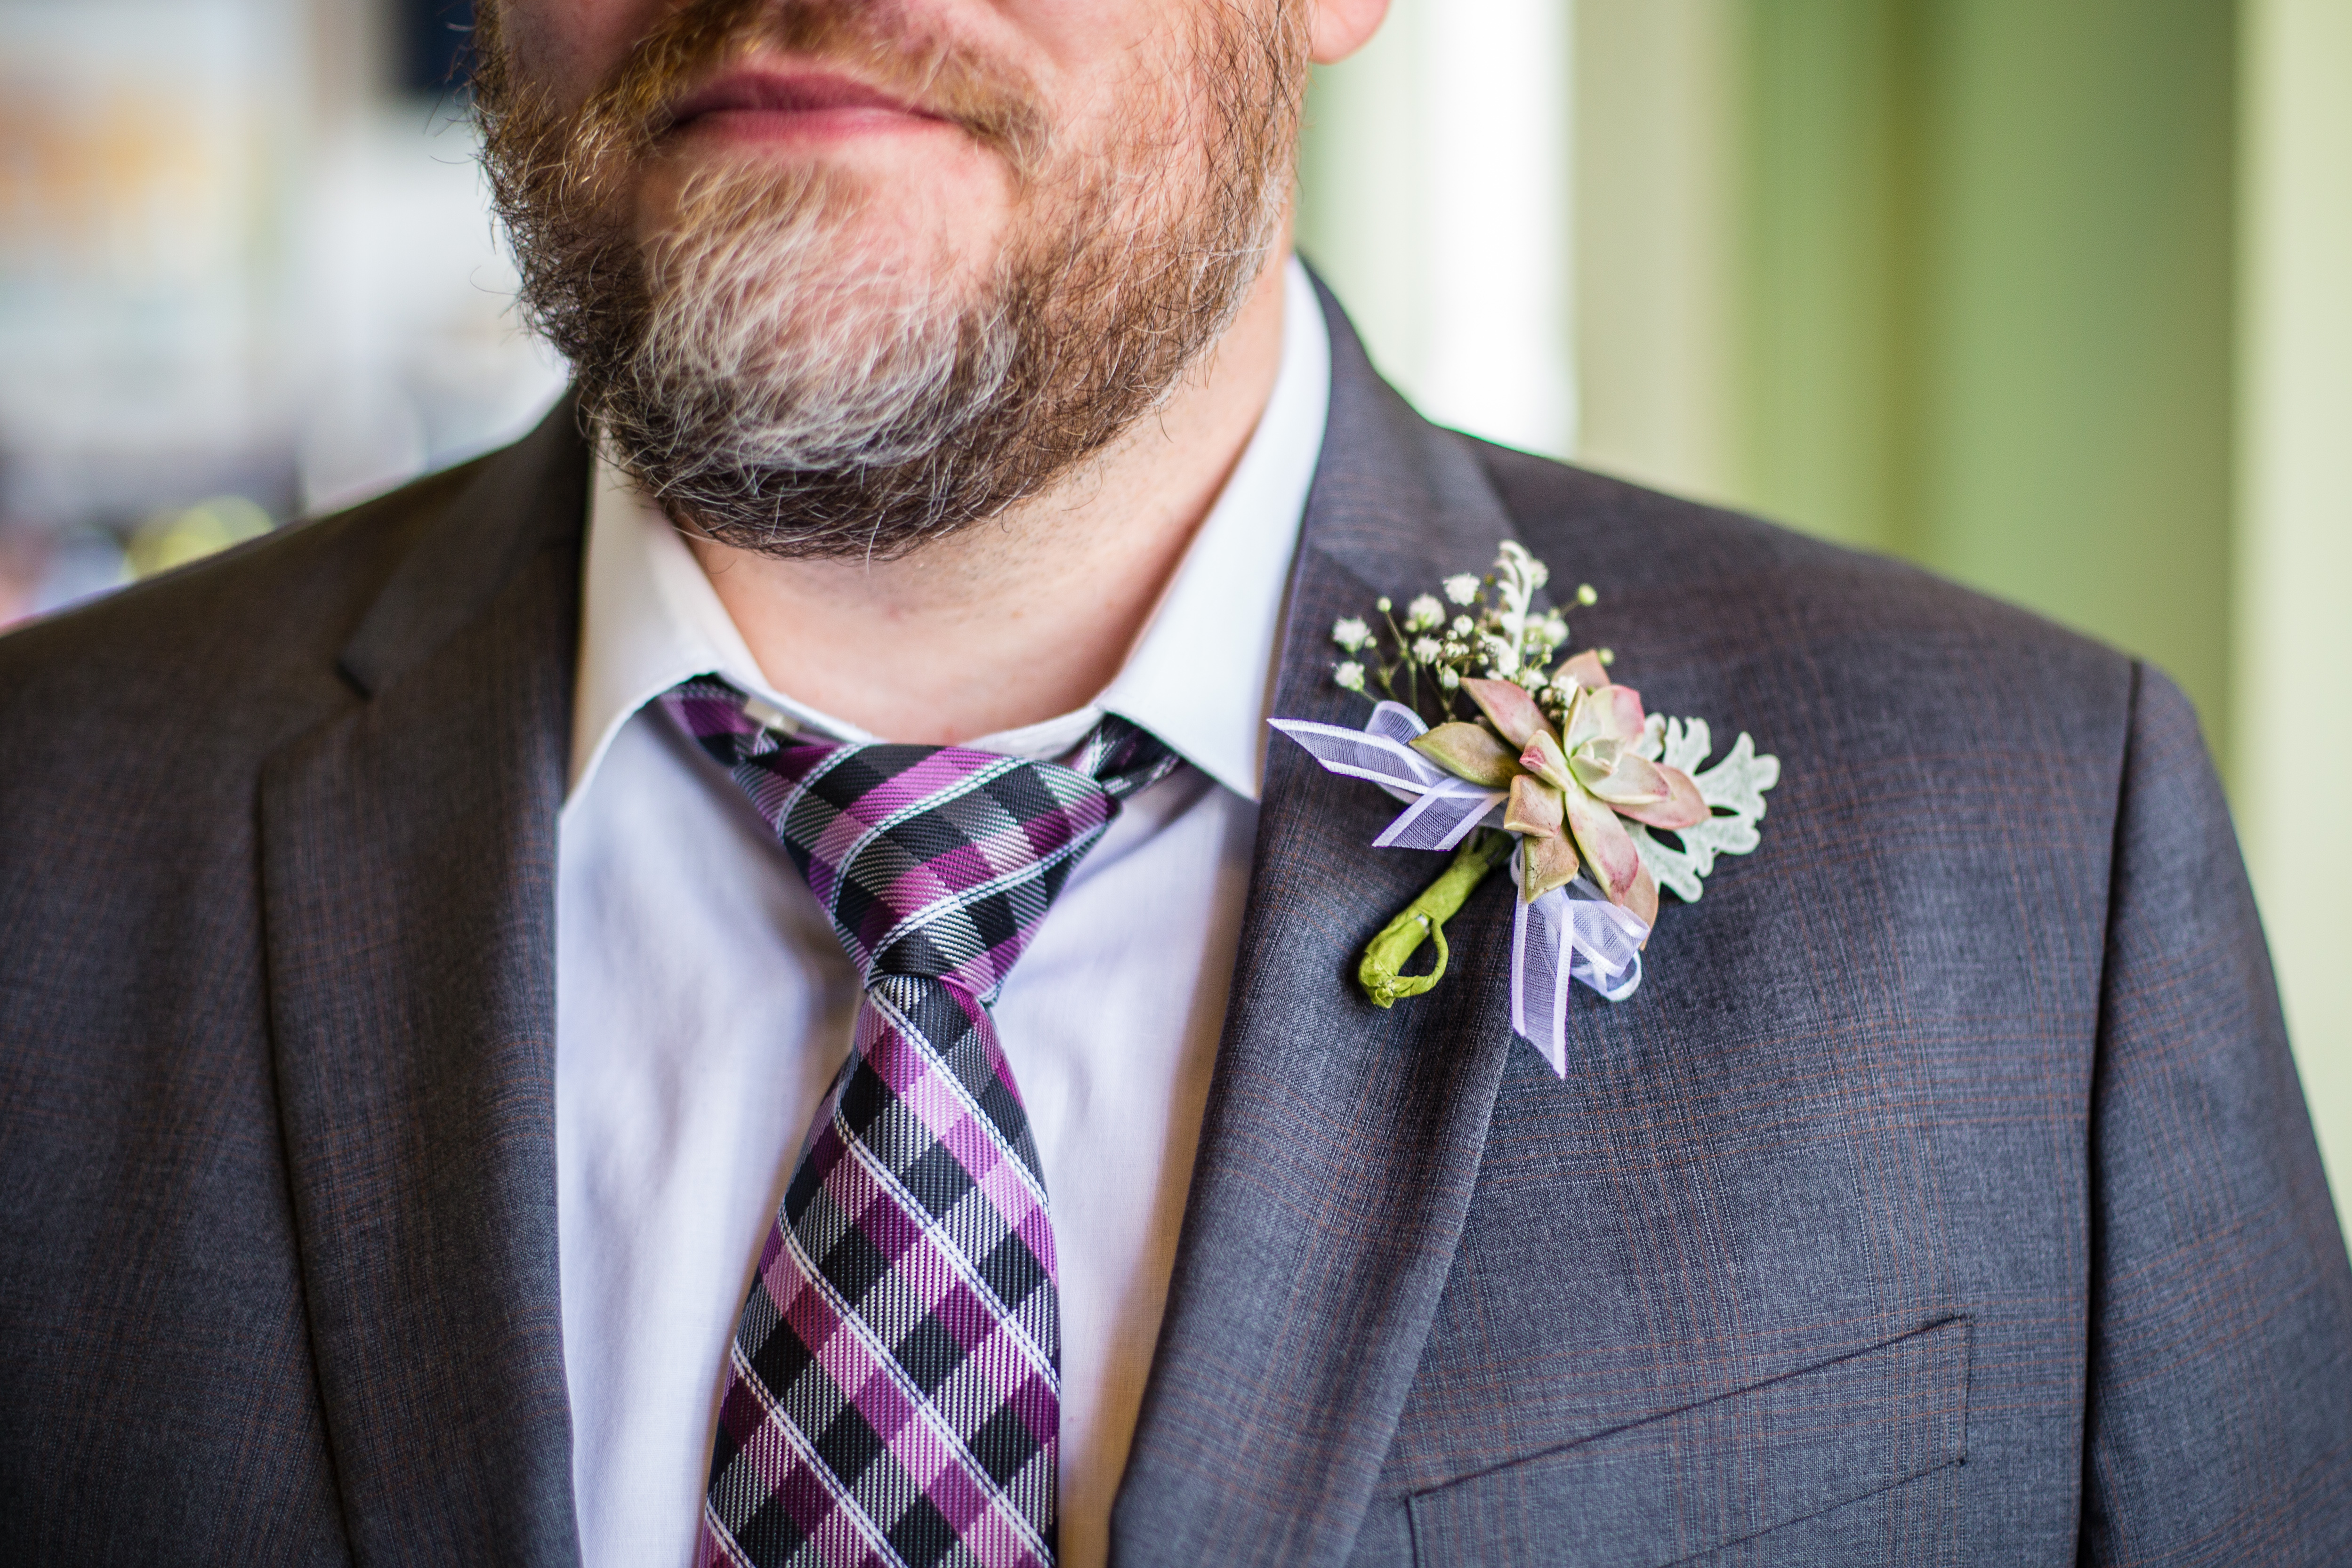
man, clothing, male, groom, formal wear, ceremony, suit, necktie, gentleman, bride